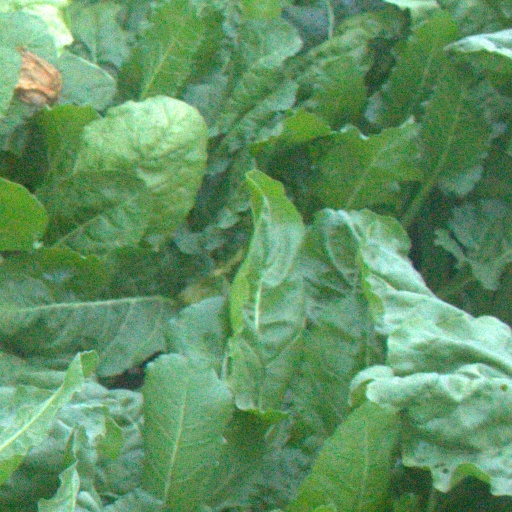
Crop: sugar beet